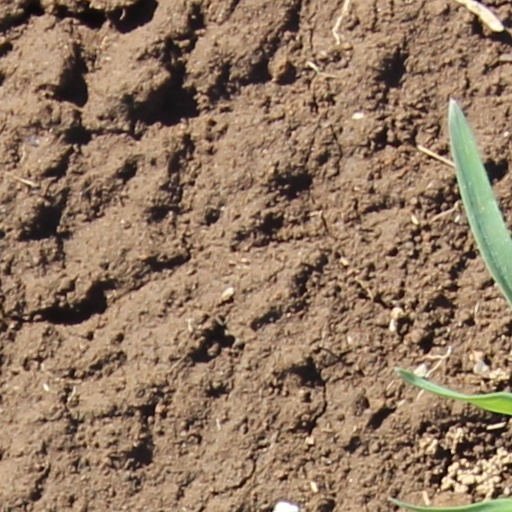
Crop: wheat